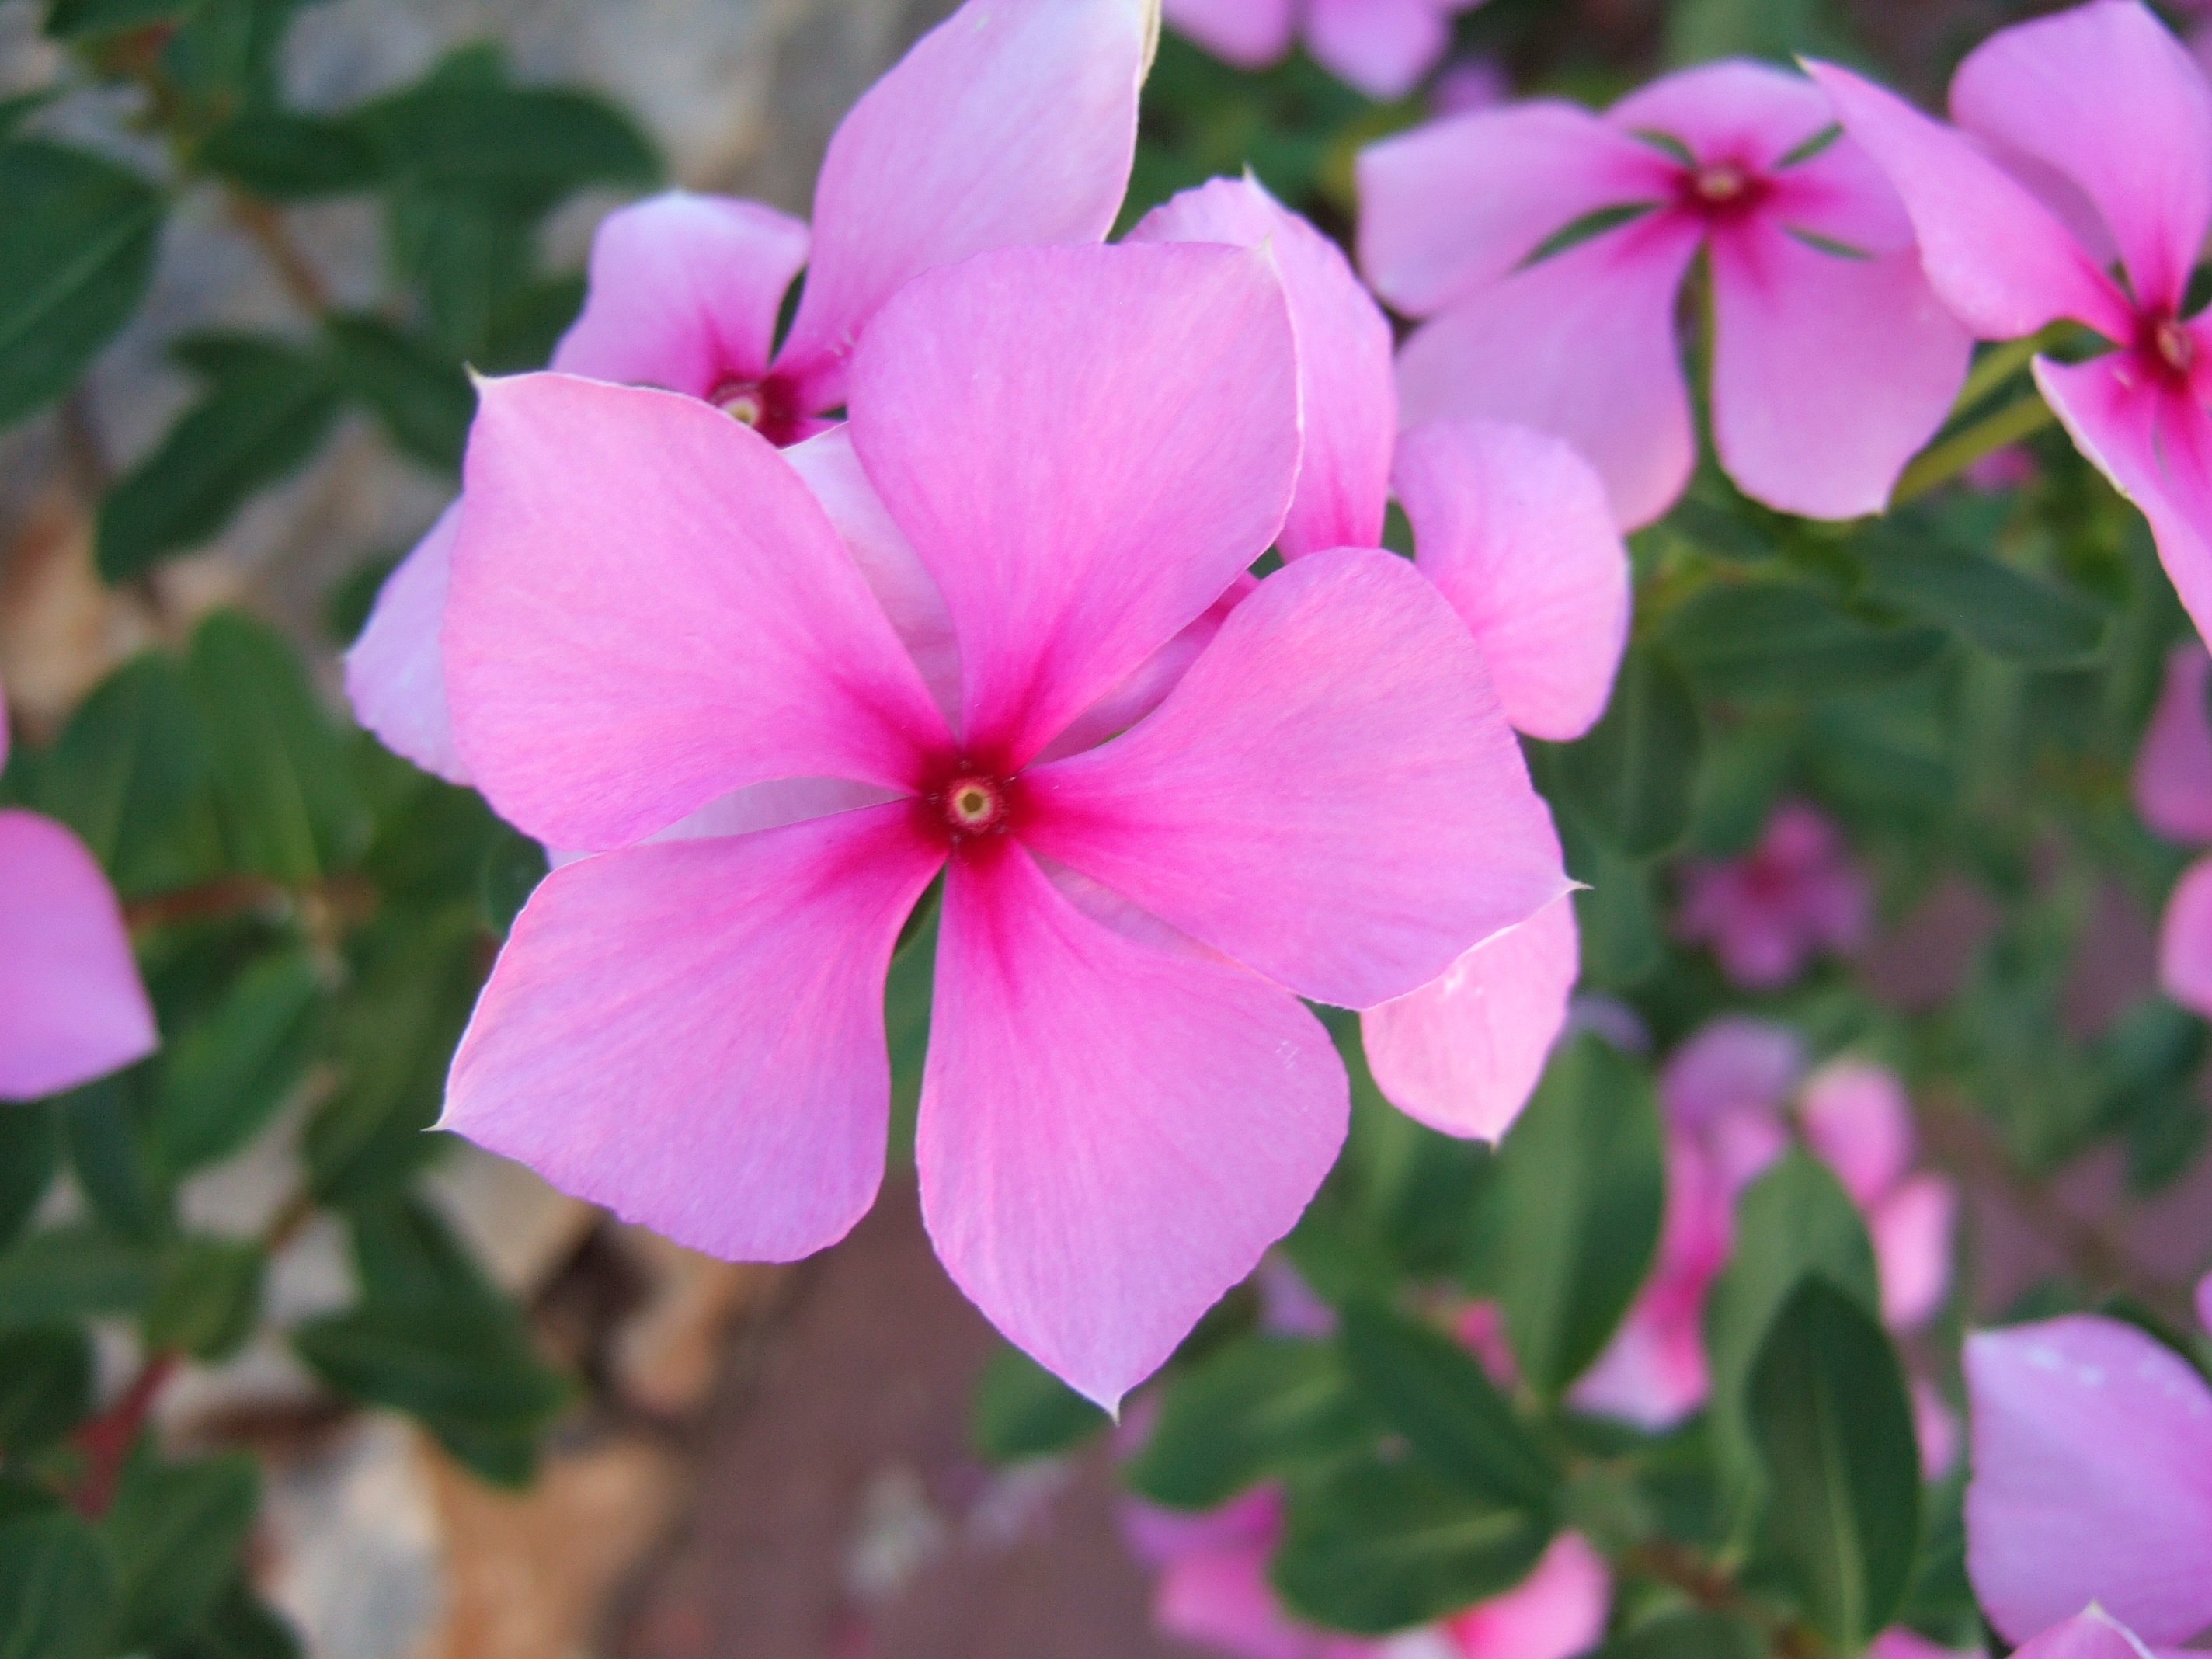
blossom, plant, flower, petal, summer, botany, colorful, pink, flora, wildflower, shrub, greece, beautiful, macro photography, flowering plant, annual plant, land plant